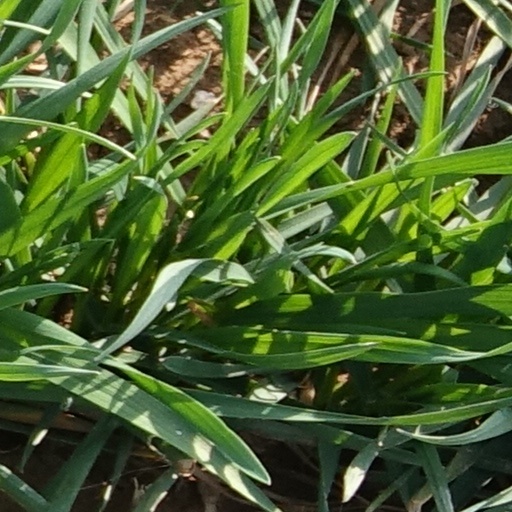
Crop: wheat